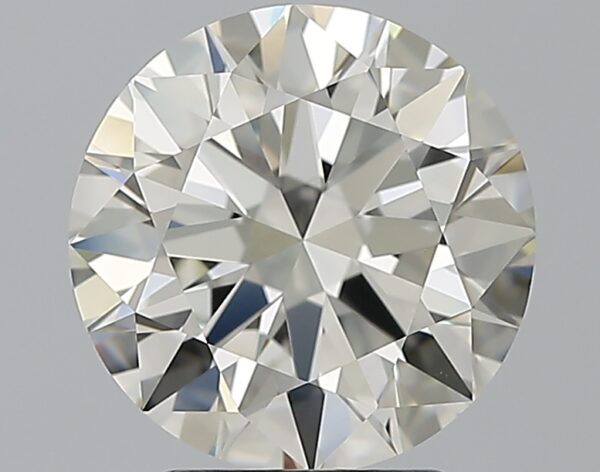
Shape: round
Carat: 3
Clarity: VVS1
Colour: K
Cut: EX
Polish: EX
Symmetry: EX
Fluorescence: M
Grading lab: GIA
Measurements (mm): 9.21 x 9.27 x 5.63